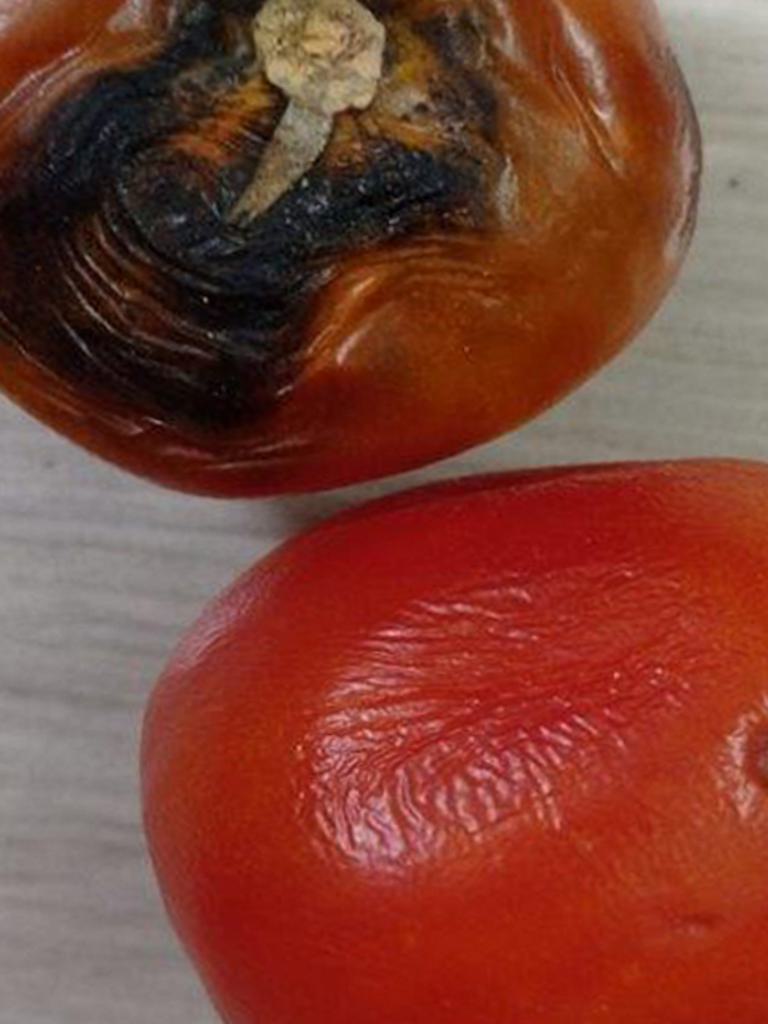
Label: Rotten